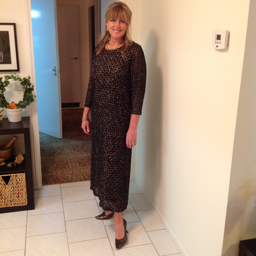
a dress for the wedding